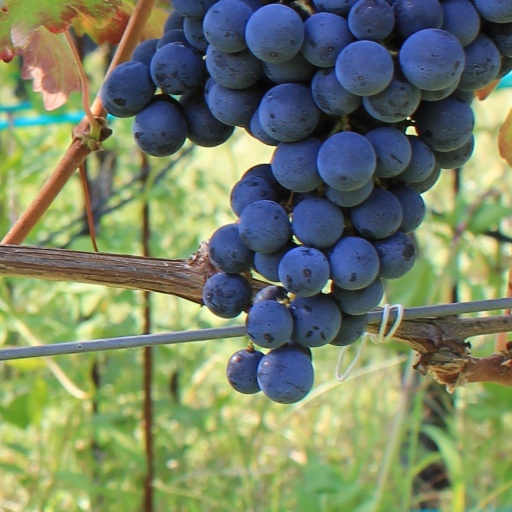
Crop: grape